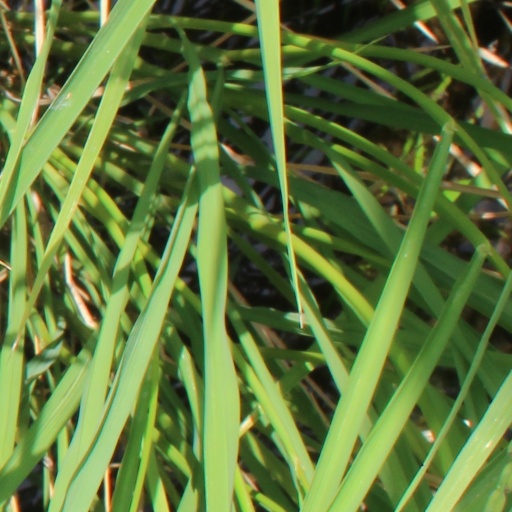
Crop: rice